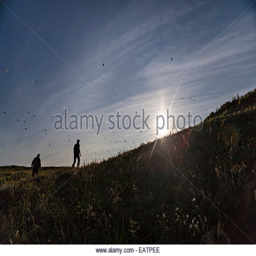
men walk up a hill